Prinzenpalais, Oldenburg

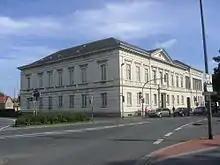
Another view of the building from the west.

The Prinzenpalais is a palace, now used as an art museum, in the city of Oldenburg, Lower Saxony, Germany. The museum houses the modern art collection of the State Museum for Art and Cultural History.